Crusaders Rugby League

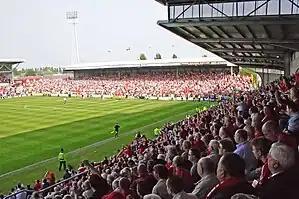
The Racecourse Ground Stadium, Wrexham

The Racecourse Ground is located in Wrexham in North Wales and is the official home of the Crusaders and where most matches are played. The club moved to the ground in 2010, in time for the start of the Super League XV season. The first Crusaders match ever played there was against Leeds Rhinos on 29 January 2010, and that match is also the highest attendance for a Crusaders match played in Wrexham. With a capacity of 15,500 it is the largest ground in North Wales, the fifth largest in the whole of Wales, and the seventh-largest in Super League. It was first built in 1807 and first played host to Wrexham's "Town Purse" horse race. Crowd trouble stopped the horse racing and in 1864 it became home to Wrexham Association Football Club with the club now owning the ground. The Wales national rugby league team have played there once against Italy. The ground has four stands: The Mold Road Stand, The Eric Roberts Stand, The Kop and The Yale. Crusaders have played a total of 12 games at The Racecourse.